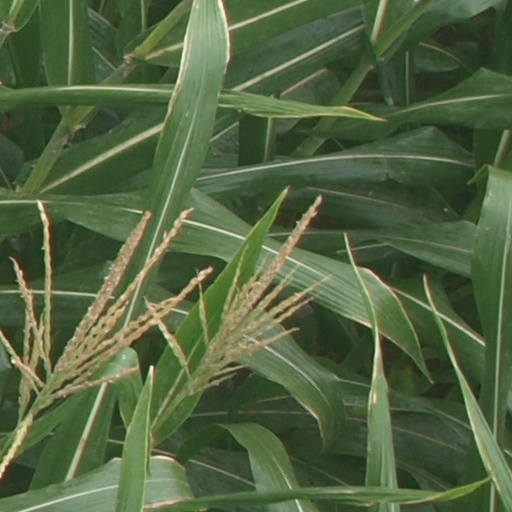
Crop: maize; corn